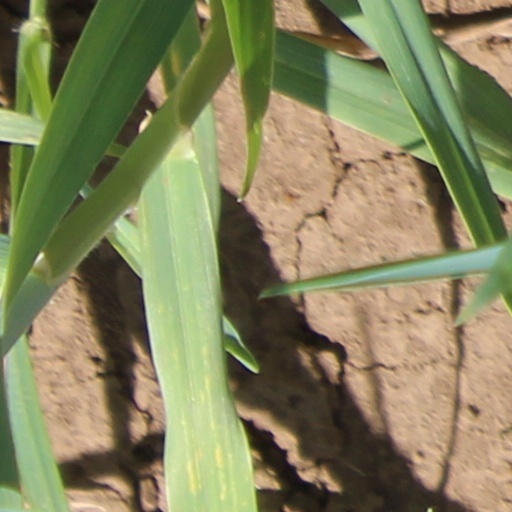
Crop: wheat